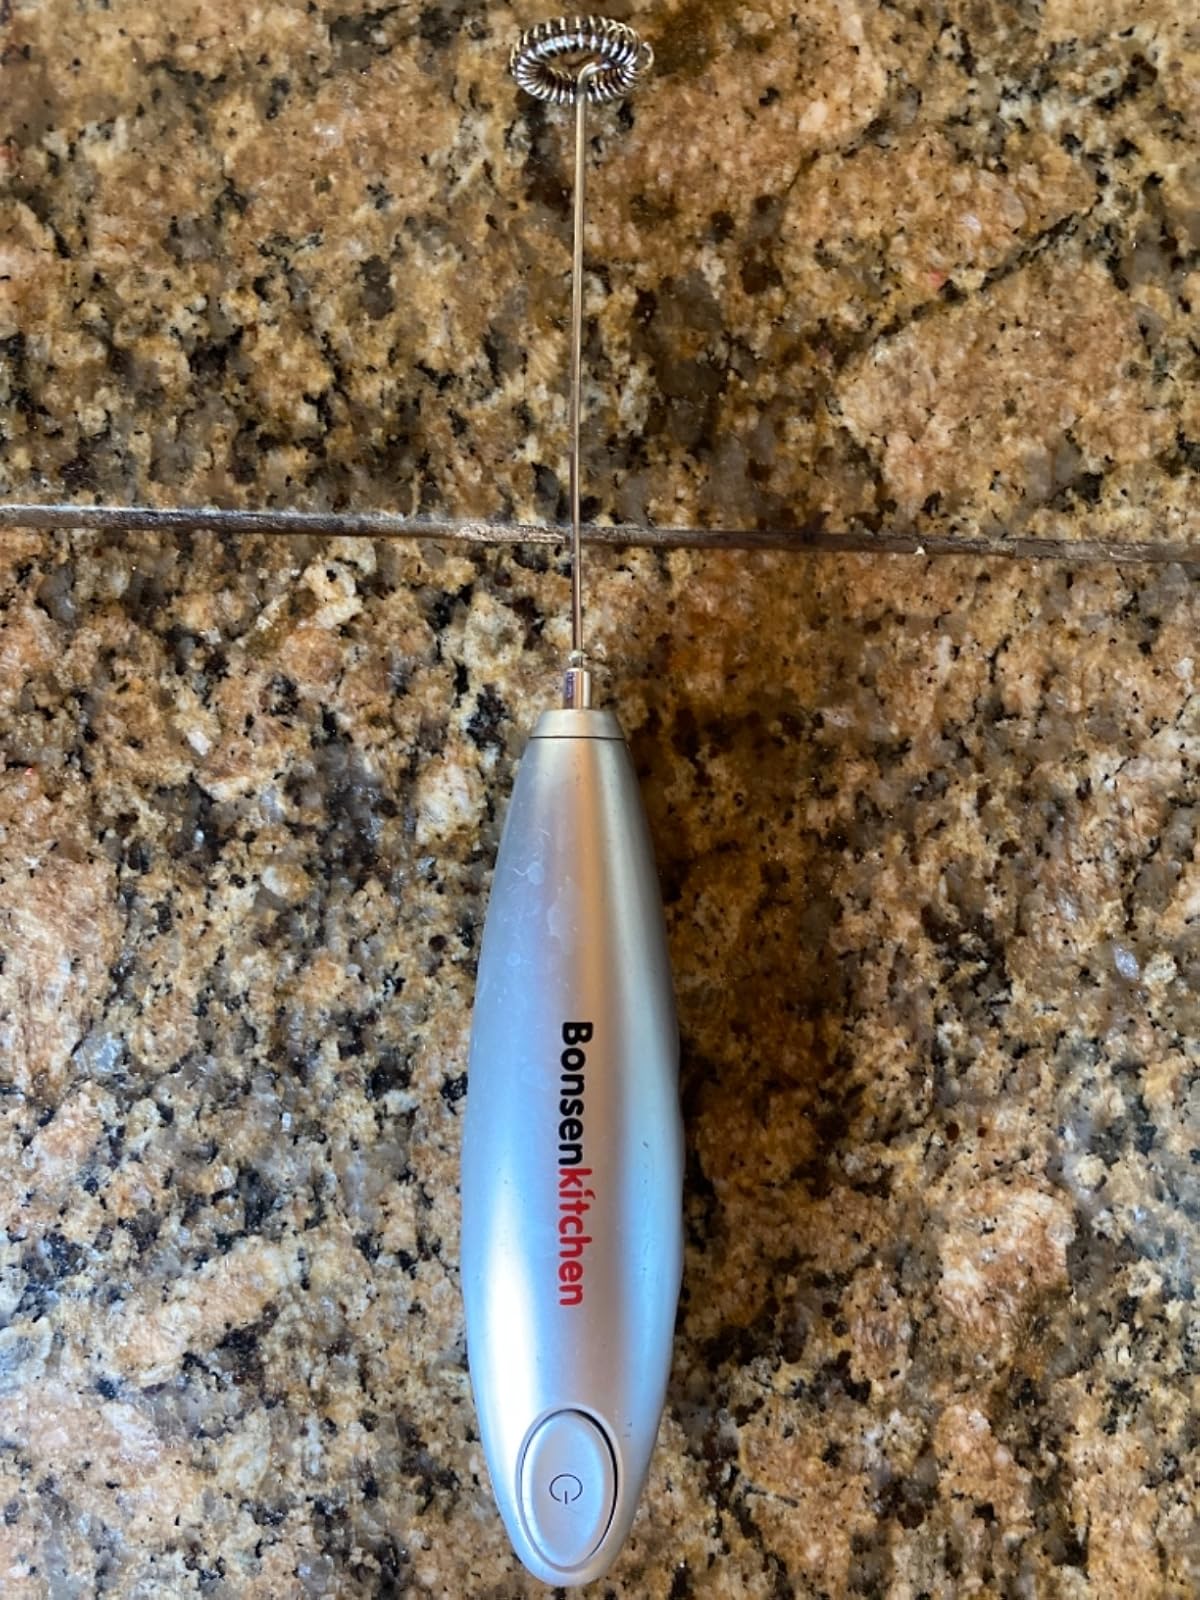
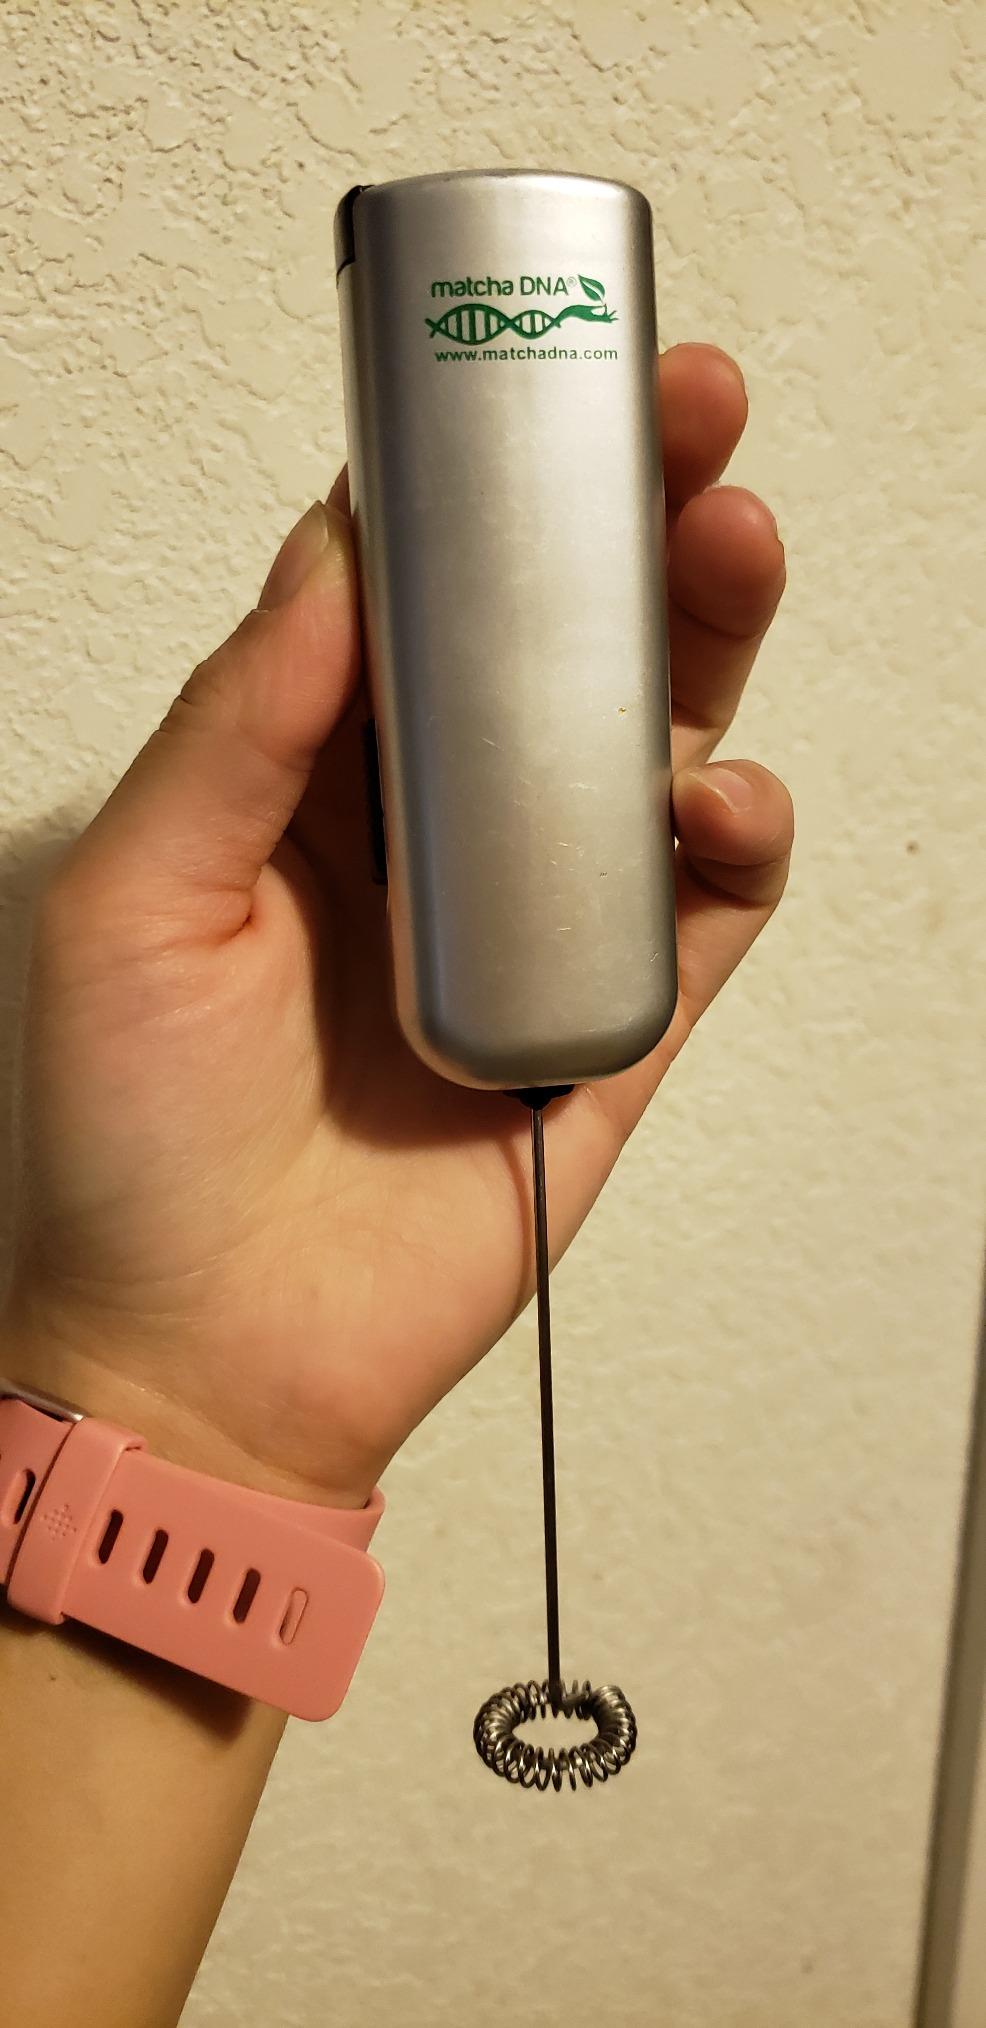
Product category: items_mixer
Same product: no